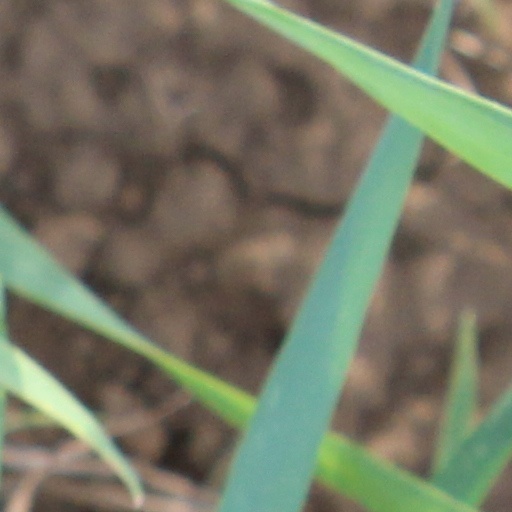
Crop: wheat